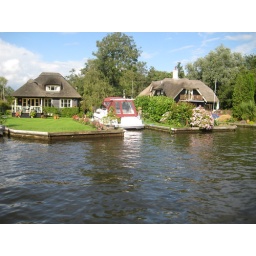
Thatched roof houses on the Bure river in Roxham, Norfolk county, England.